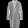
Label: Coat